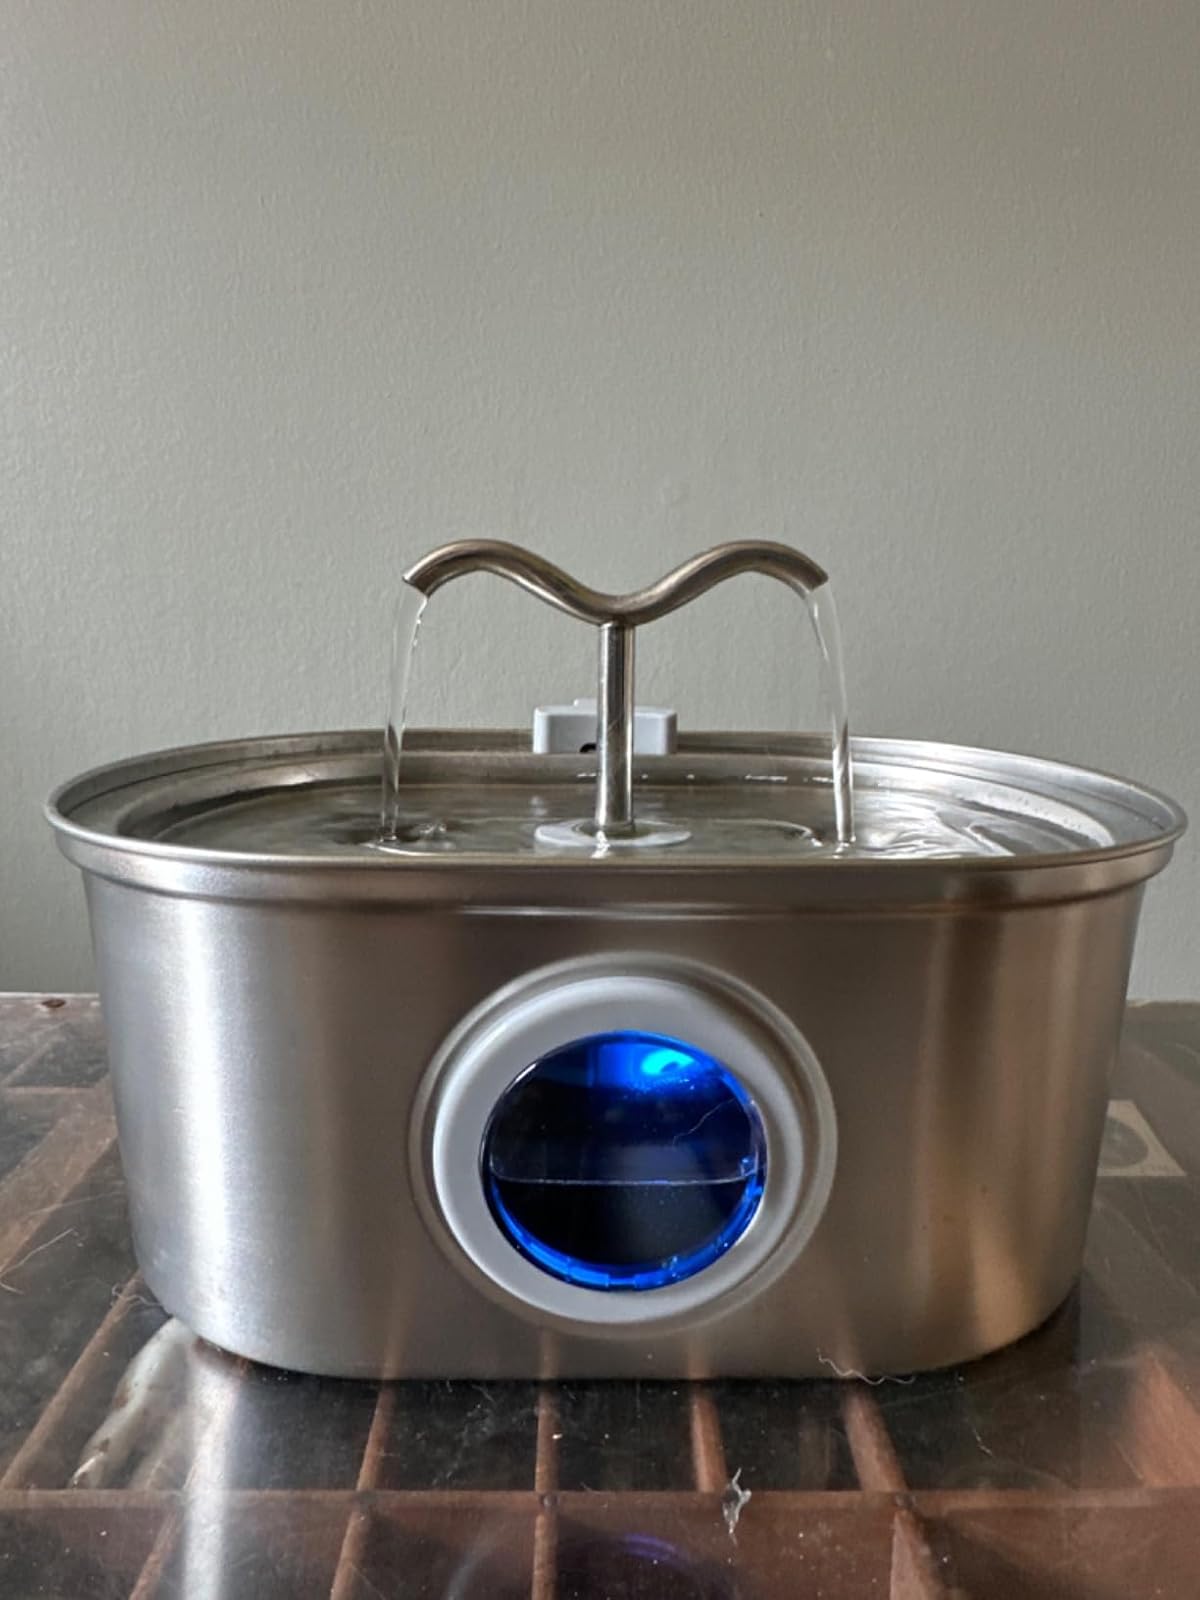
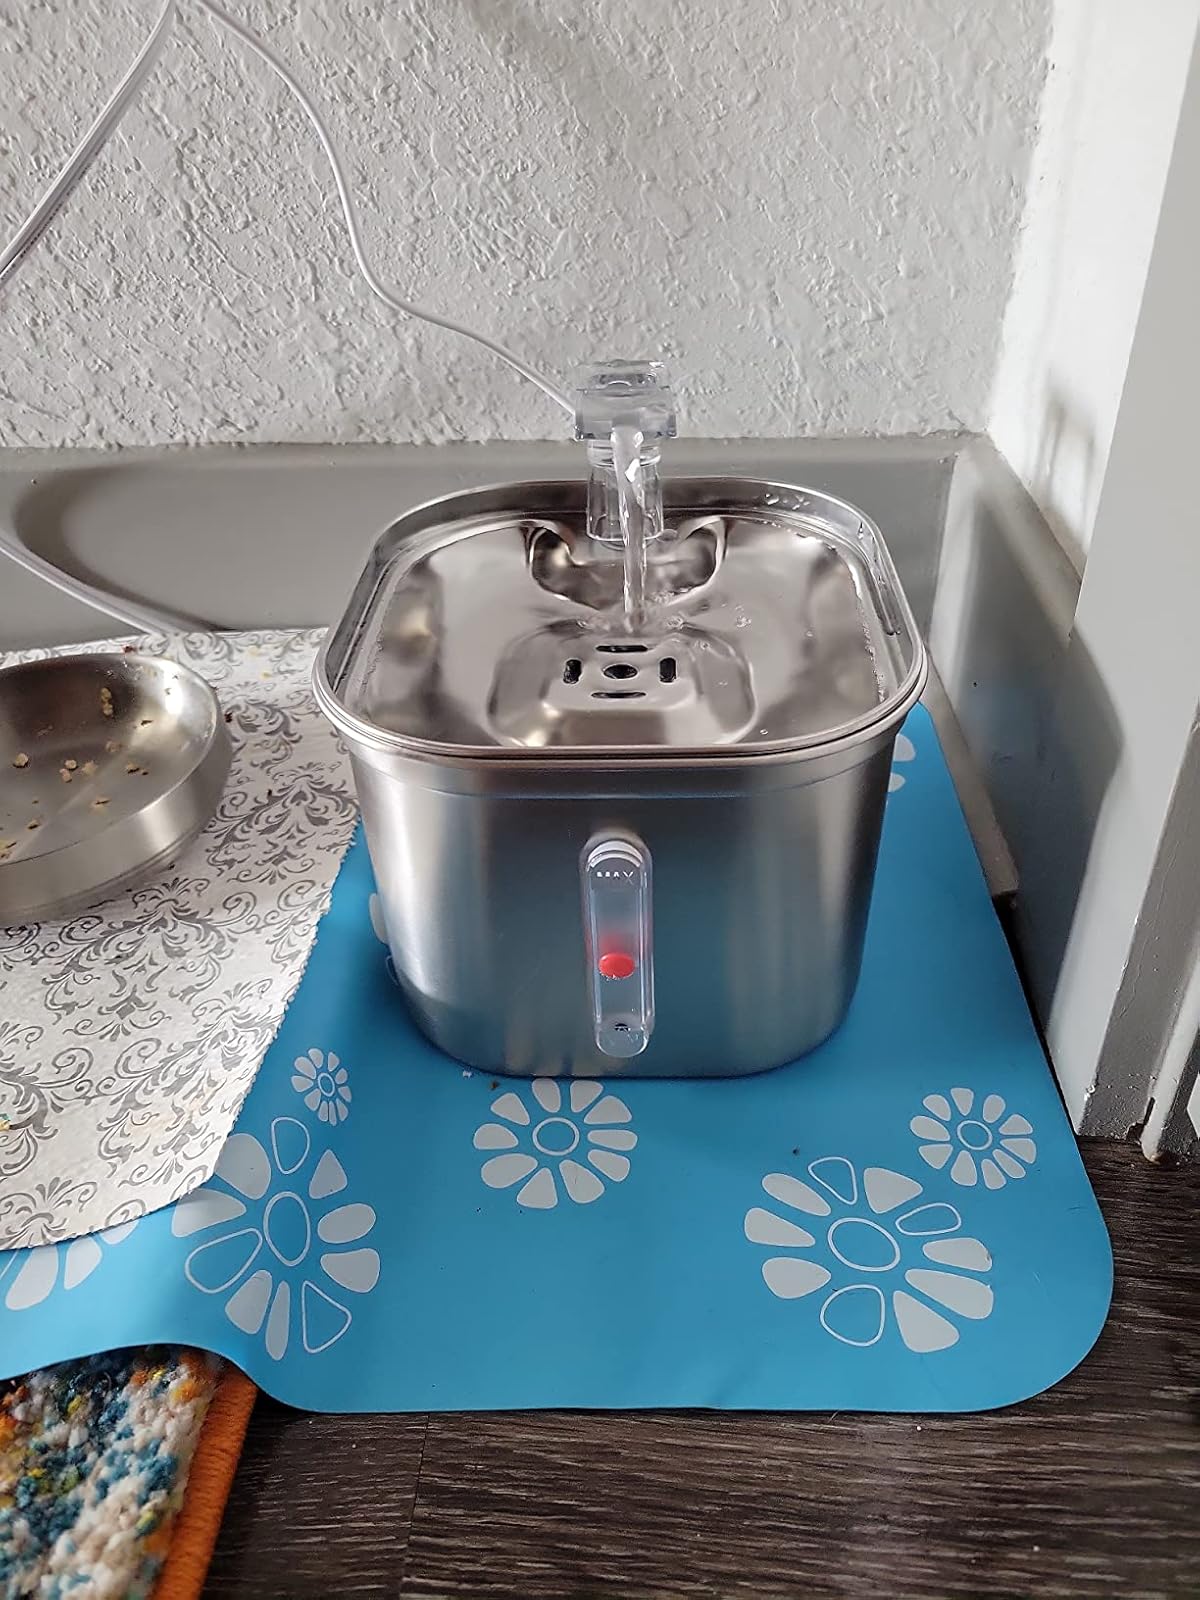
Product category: items_bowl
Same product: no